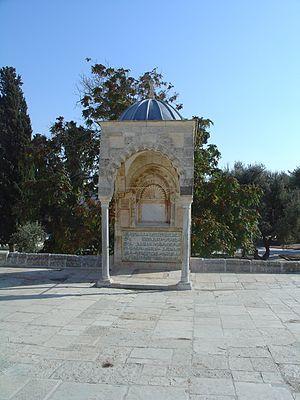
L'esplanade des Mosquées est une appellation française de l'espace situé dans la vieille ville de Jérusalem, connu comme le Mont du Temple.